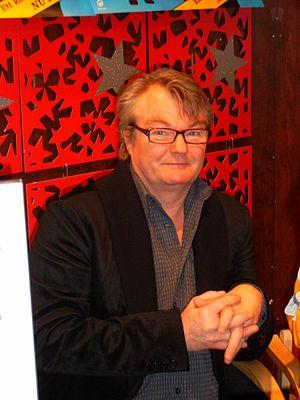
Peter Dalle, né à Stockholm le 5 décembre 1956, est un chanteur, acteur, directeur artistique et musiciensuédois.